Paavo Tynell

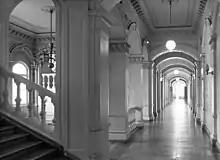
Paavo Tynell lighting system designed for the interior of Helsinki University of Technology.

As the head of metalwork and in charge of designing light fixtures, Taito and Tynell worked in close cooperation with architects. In particular, Tynell designed light fixtures for a building at Helsinki University of Technology, realised by architect Armas Lindgren. From this point, private homes started to be fitted with light fixtures, and Taito's factory relocated to larger premises and hired more workers. Taito's first catalogue showcasing only light fixtures was released in 1932.